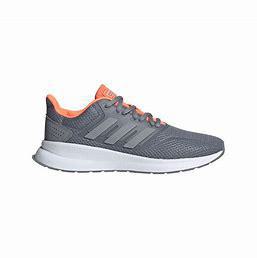
Brand: Adidas
Model: Runfalcon